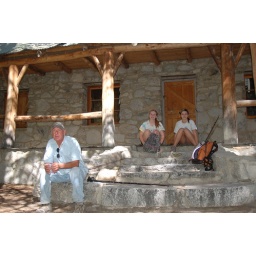
Taking a break at the stone house built for Lon Cheney in the 1920's